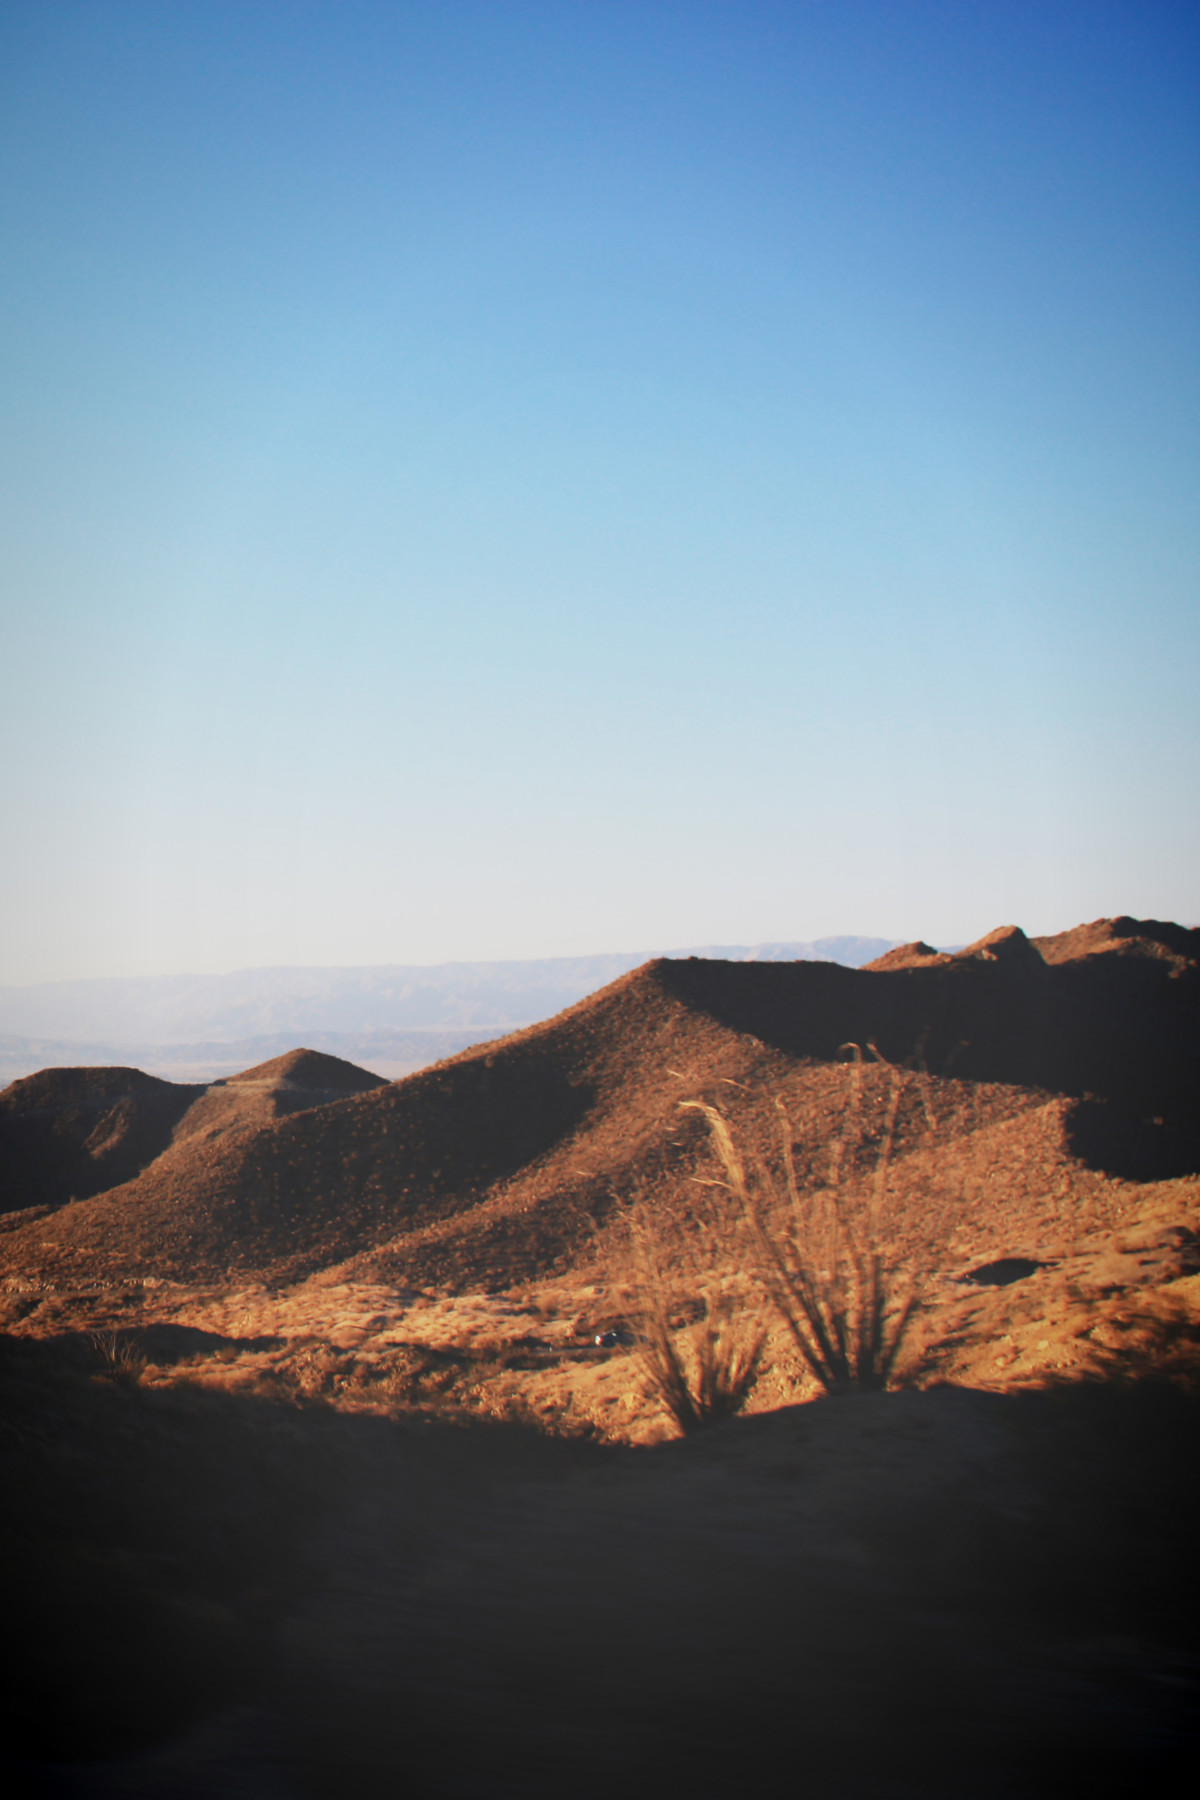
Tags: sea, nature, rock, horizon, wilderness, mountain, sky, sunrise, sunset, sunlight, morning, hill, desert, dawn, valley, dusk, terrain, plateau, wadi, butte, natural environment, geographical feature, aeolian landform